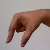
The image shows a hand gesture representing the letter 'Q' in Indian Sign Language.